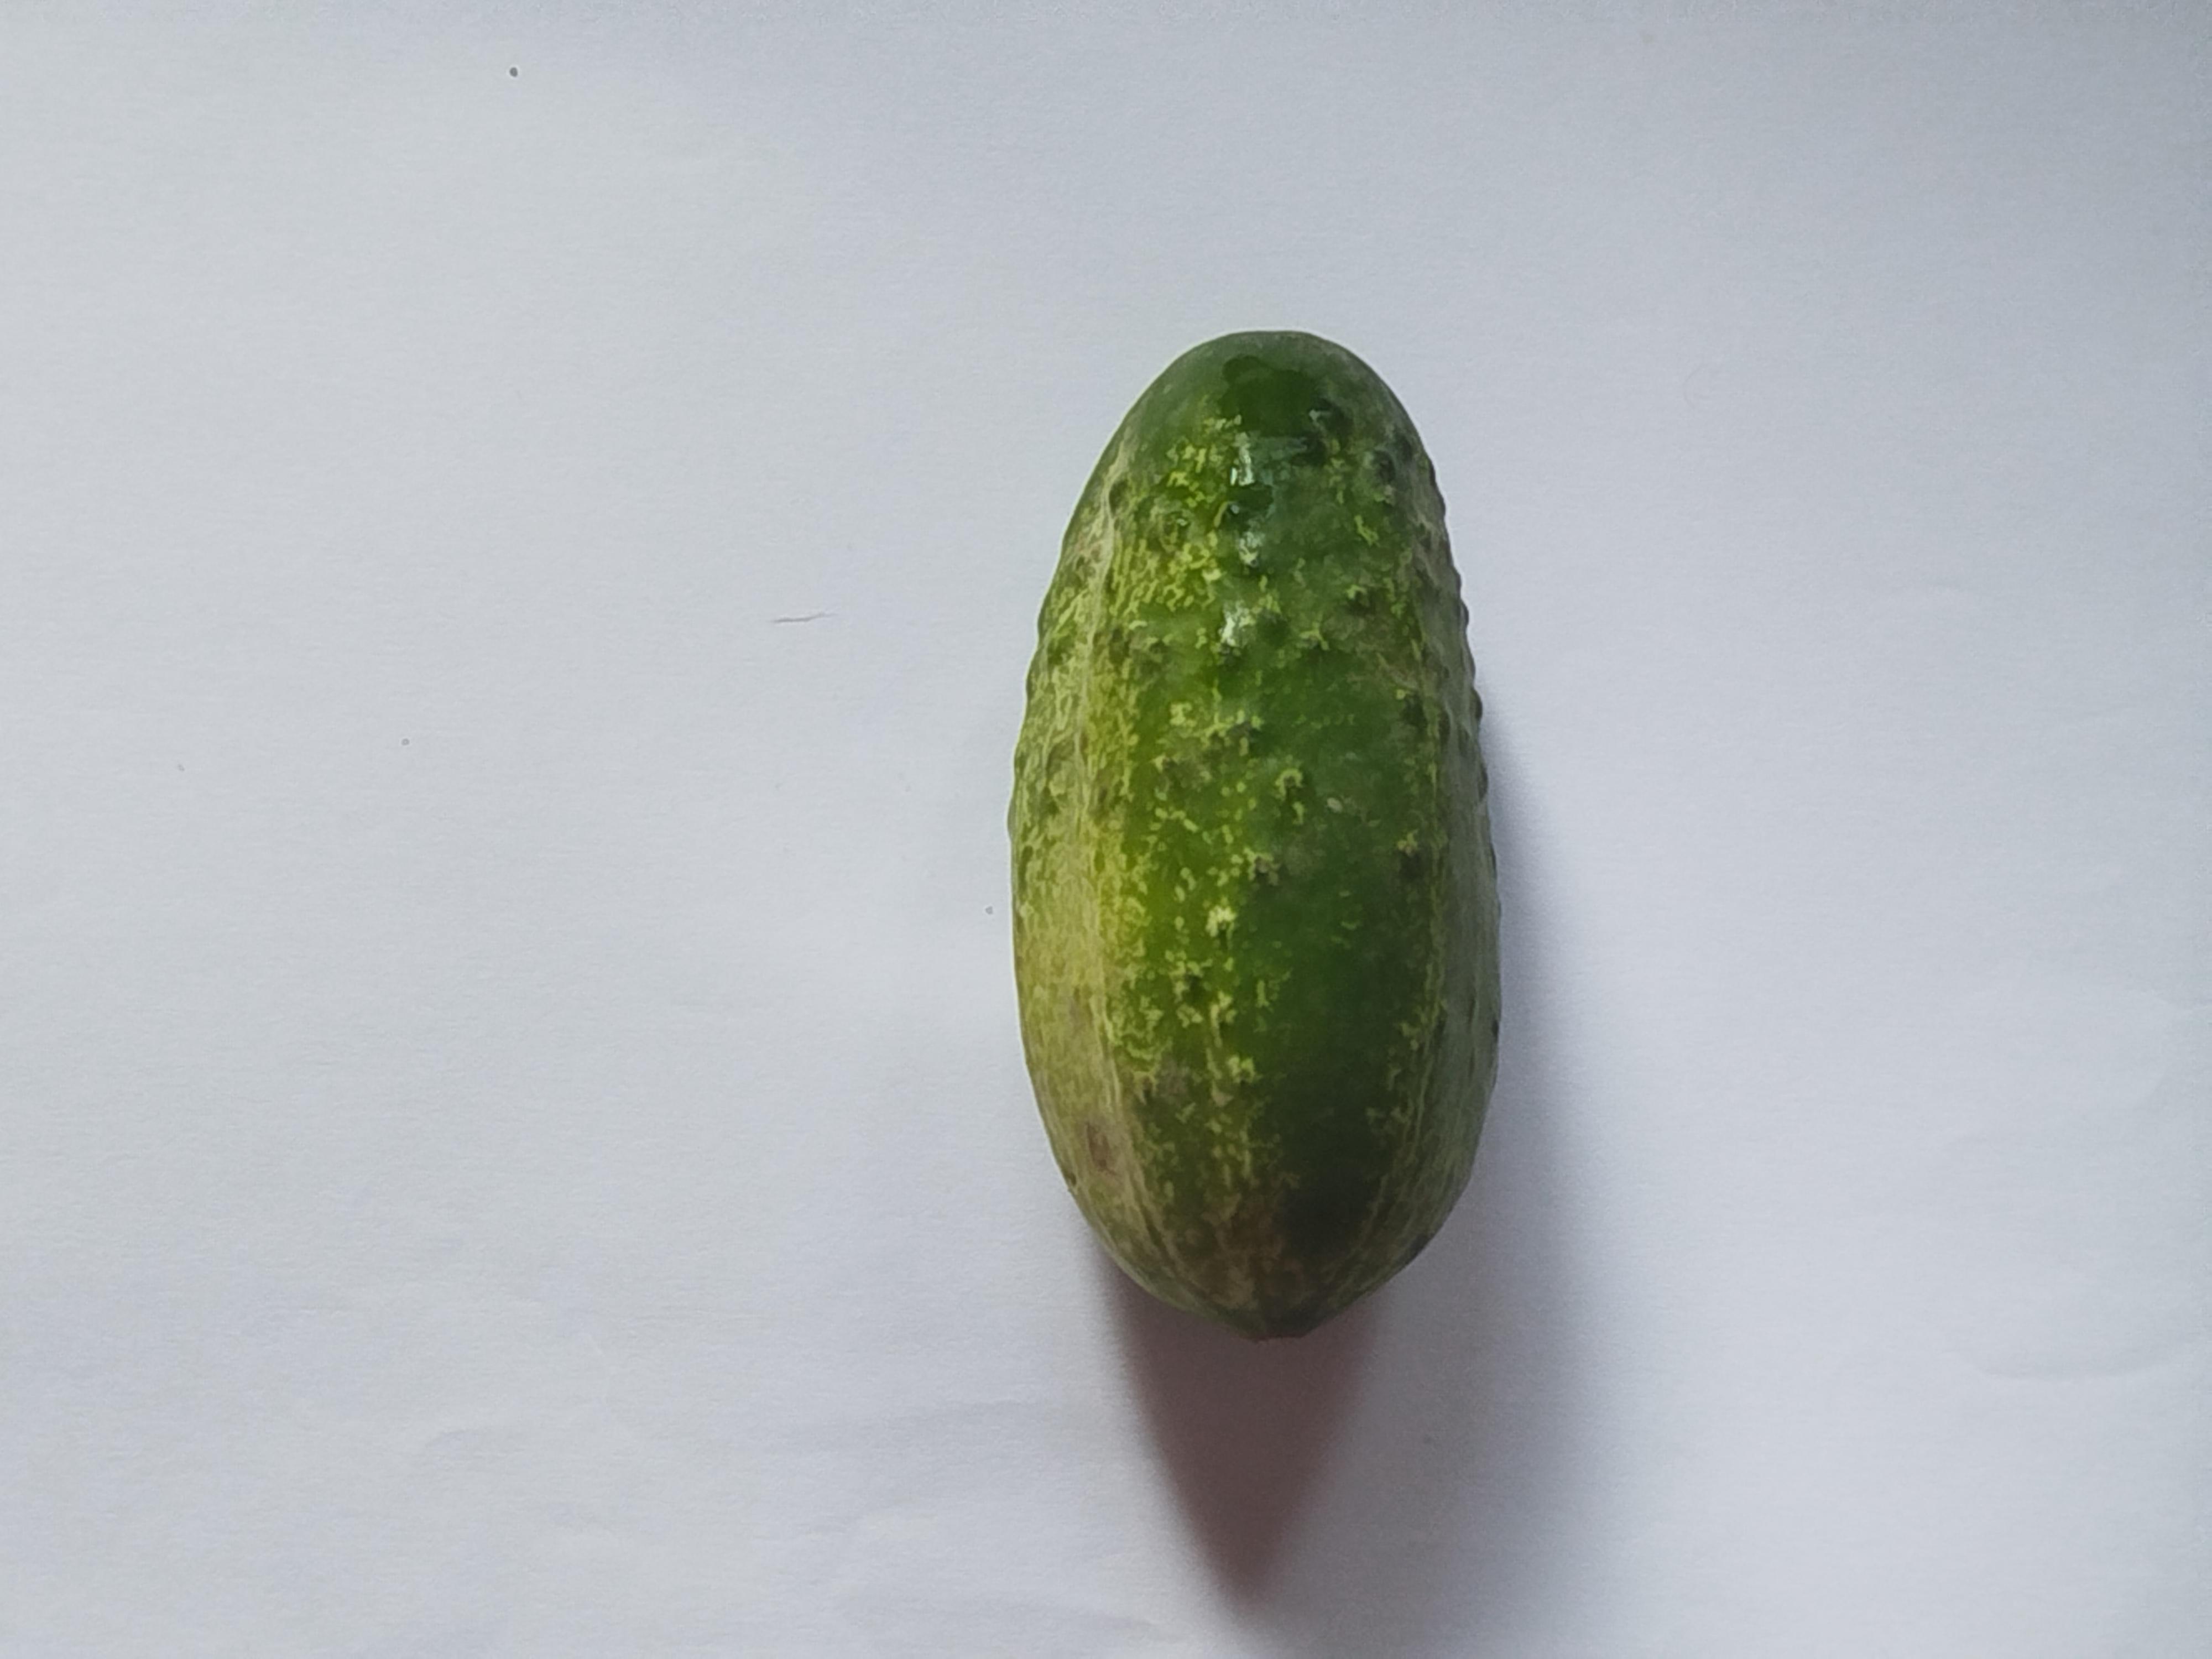
Label: Cucumber